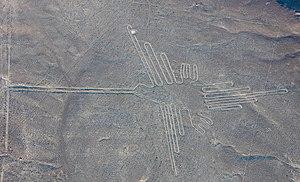
El cóndor pasa est d'abord une œuvre théâtrale musicale classée traditionnellement comme zarzuela, d'où est extrait l'air de la célèbre chanson du même nom.
Les géoglyphes de Nazca, appelés communément lignes de Nazca, sont de grandes figures tracées sur le sol, souvent d'animaux stylisés, parfois de simples lignes longues de plusieurs kilomètres, visibles dans le désert de Nazca, dans le sud du Pérou. Le sol sur lequel se dessinent ces géoglyphes est couvert de cailloux que l'oxyde de fer colore en rouge. En les ôtant, les Nazcas ont fait apparaître un sol gypseux grisâtre, découpant ainsi les contours des figures qu'ils traçaient.